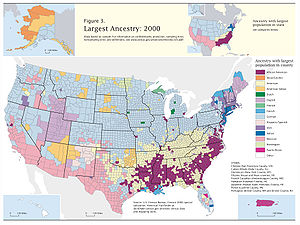
Tysk-amerikanere
Lyseblå områder indikerer hvor tysk-amerikanere er i flertal.
Tysk-amerikanere er statsborgere i USA af tysk oprindelse. Omkring 8 millioner tyske immigranter har slået sig ned i USA, størstedelen i perioden mellom 1840 og 1920. Tyske immigranter kom af en række grunde. Nogen søgte religiøs eller politisk frihed, andre bedre økonomiske muligheder end i Tyskland, og andre igen slet og ret for at udnytte muligheden til at starte på ny i Den Nye Verden.